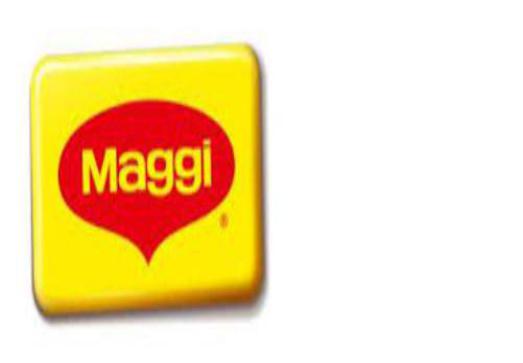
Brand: maggi noodles
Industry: Food